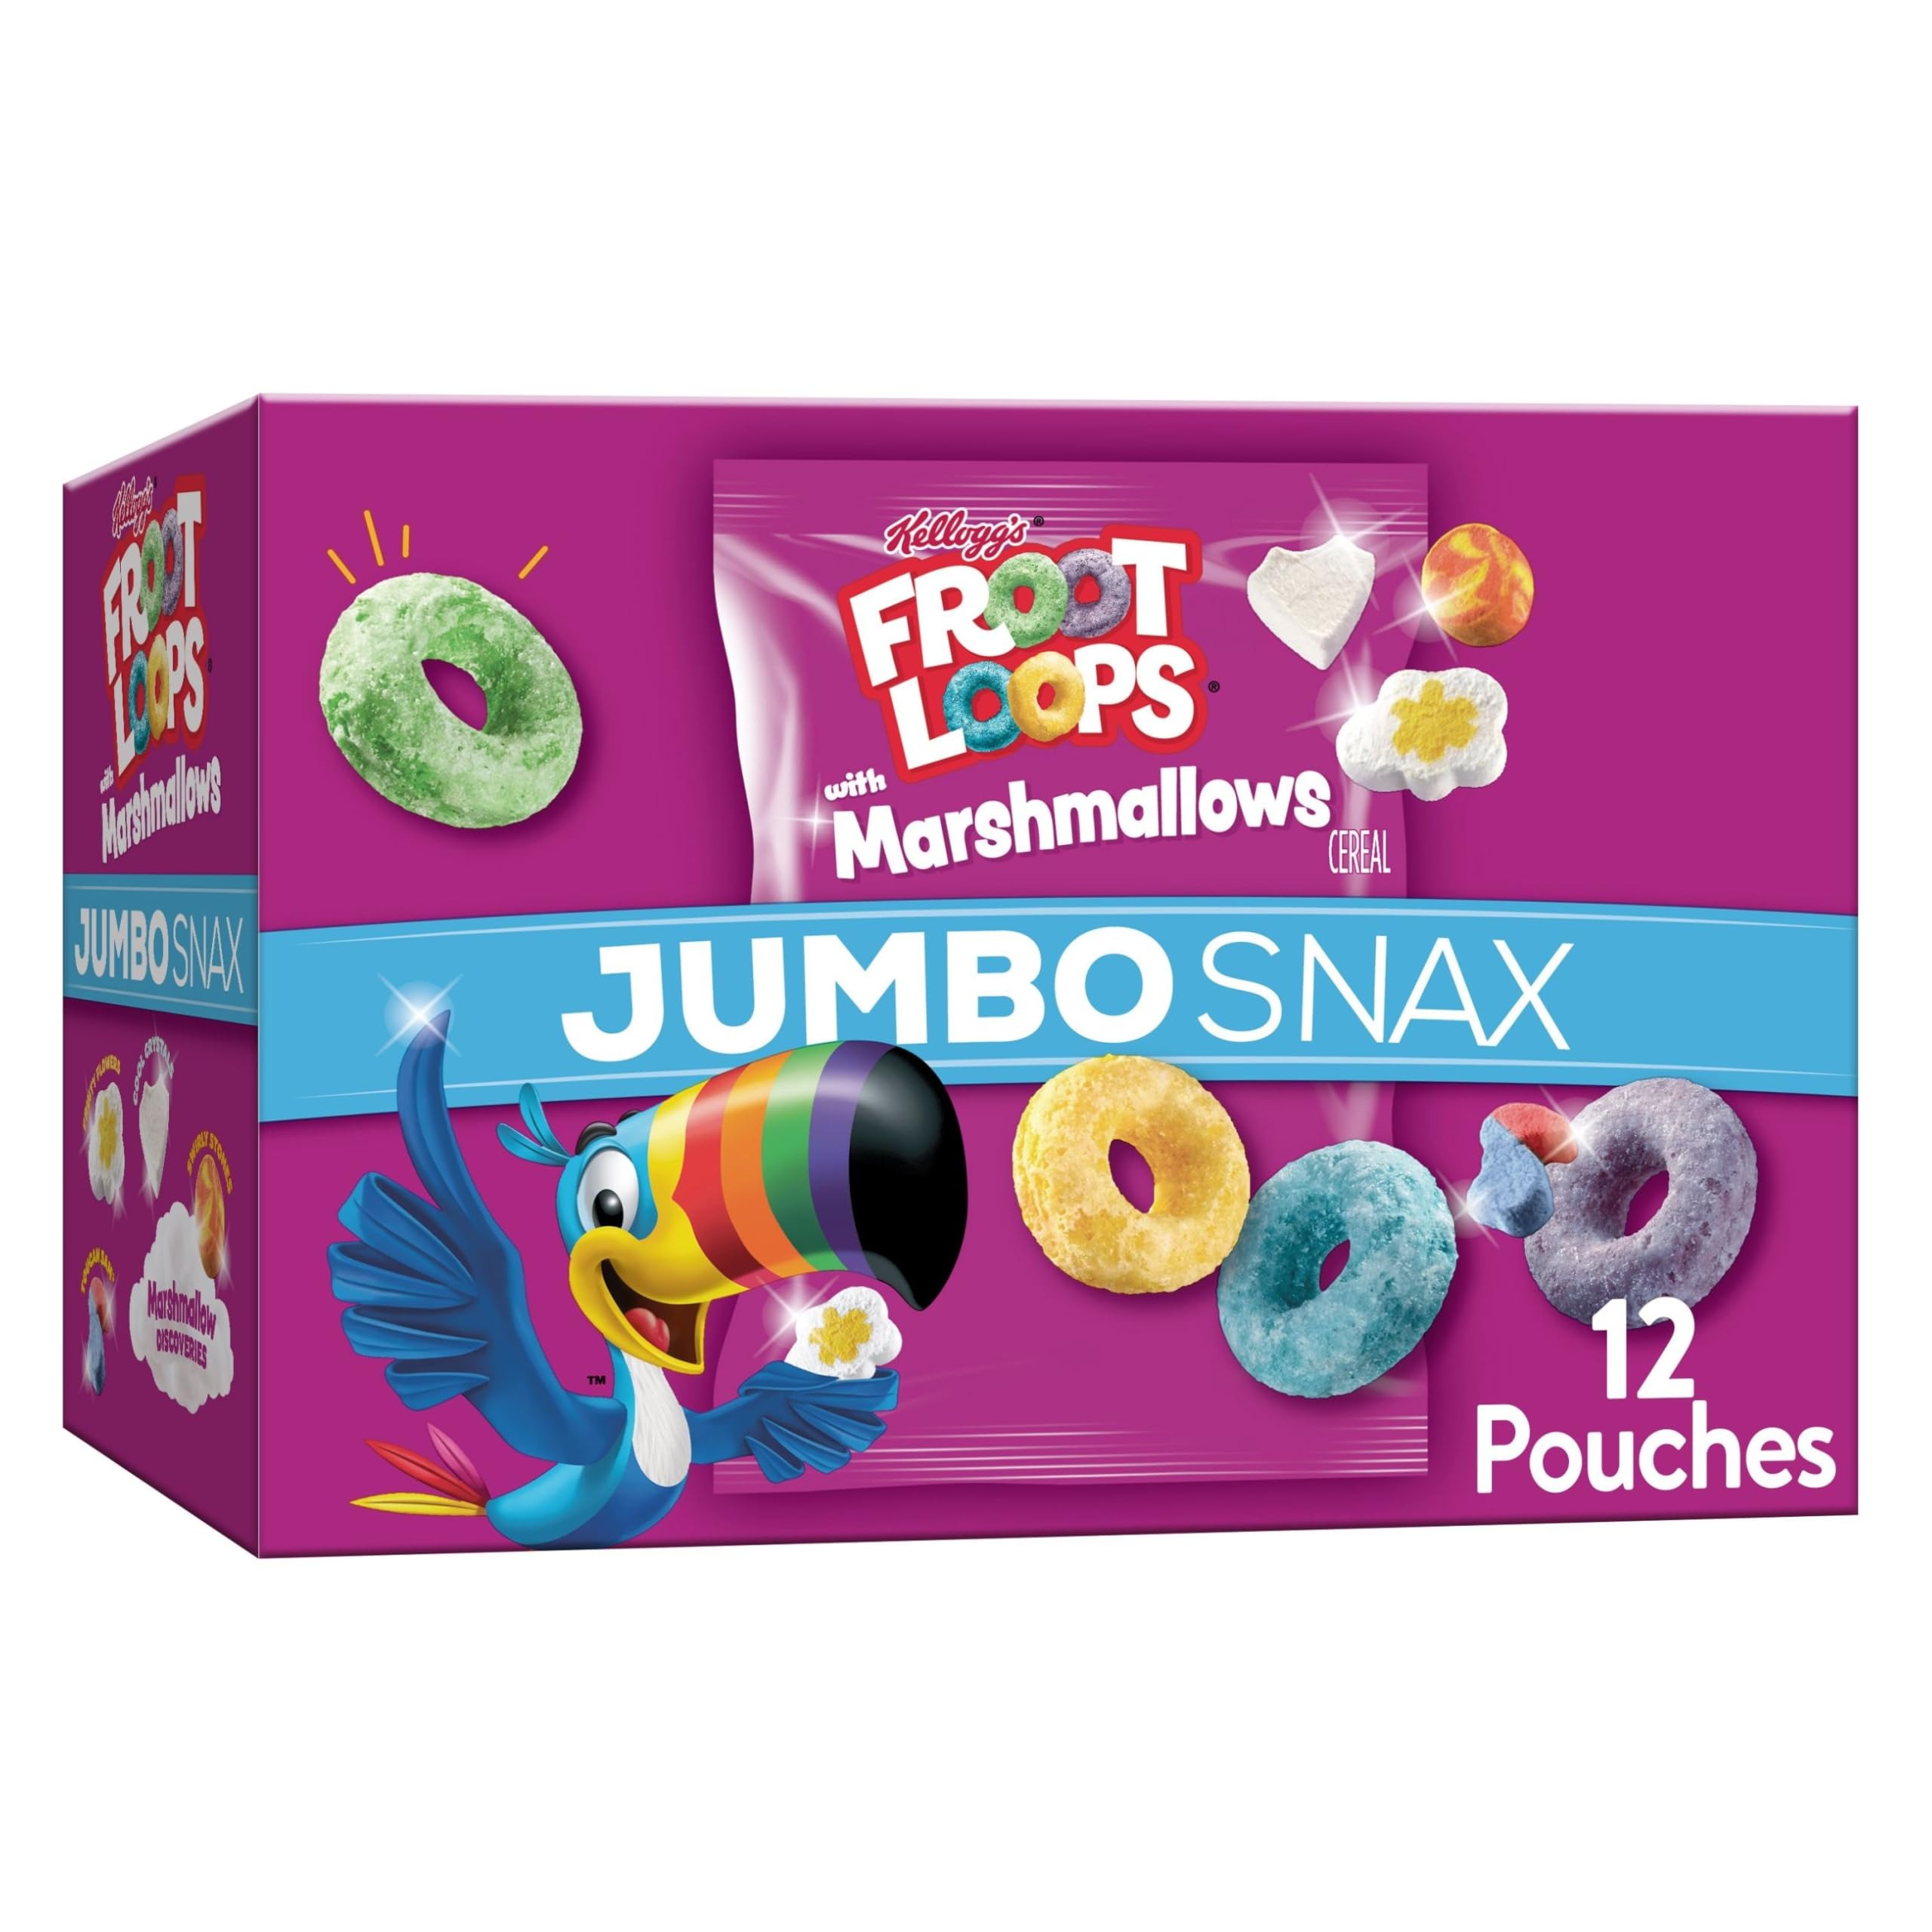
Item Name: Kellogg's Jumbo Snax Froot Loops Cereal Snacks, Lunch Box Snacks, Fruit Flavored, Original with Marshmallows, 5.04oz Box (12 Packs)
Bullet Point 1: Make everyday moments more fun with your favorite cereal; Jumbo-sized with marshmallow pieces and packaged perfectly for snacking anytime, anywhere
Bullet Point 2: Bursting with that fruity flavor plus fun marshmallow shapes you know and love, these are snacks the whole family will enjoy
Bullet Point 3: A tasty, wholesome cereal snack; Contains 4g of whole grain per 12g serving
Bullet Point 4: Perfect for both kids and adults; Pack in lunchboxes, tote bags, or in the car; Makes a delicious mid-morning or afternoon snack at home or on-the-go
Bullet Point 5: Includes one, 5.04oz box containing 12, 0.42oz packs of ready-to-eat Jumbo Snax; Packaged for freshness and great taste
Value: 5.04
Unit: Ounce

Price: 13.34